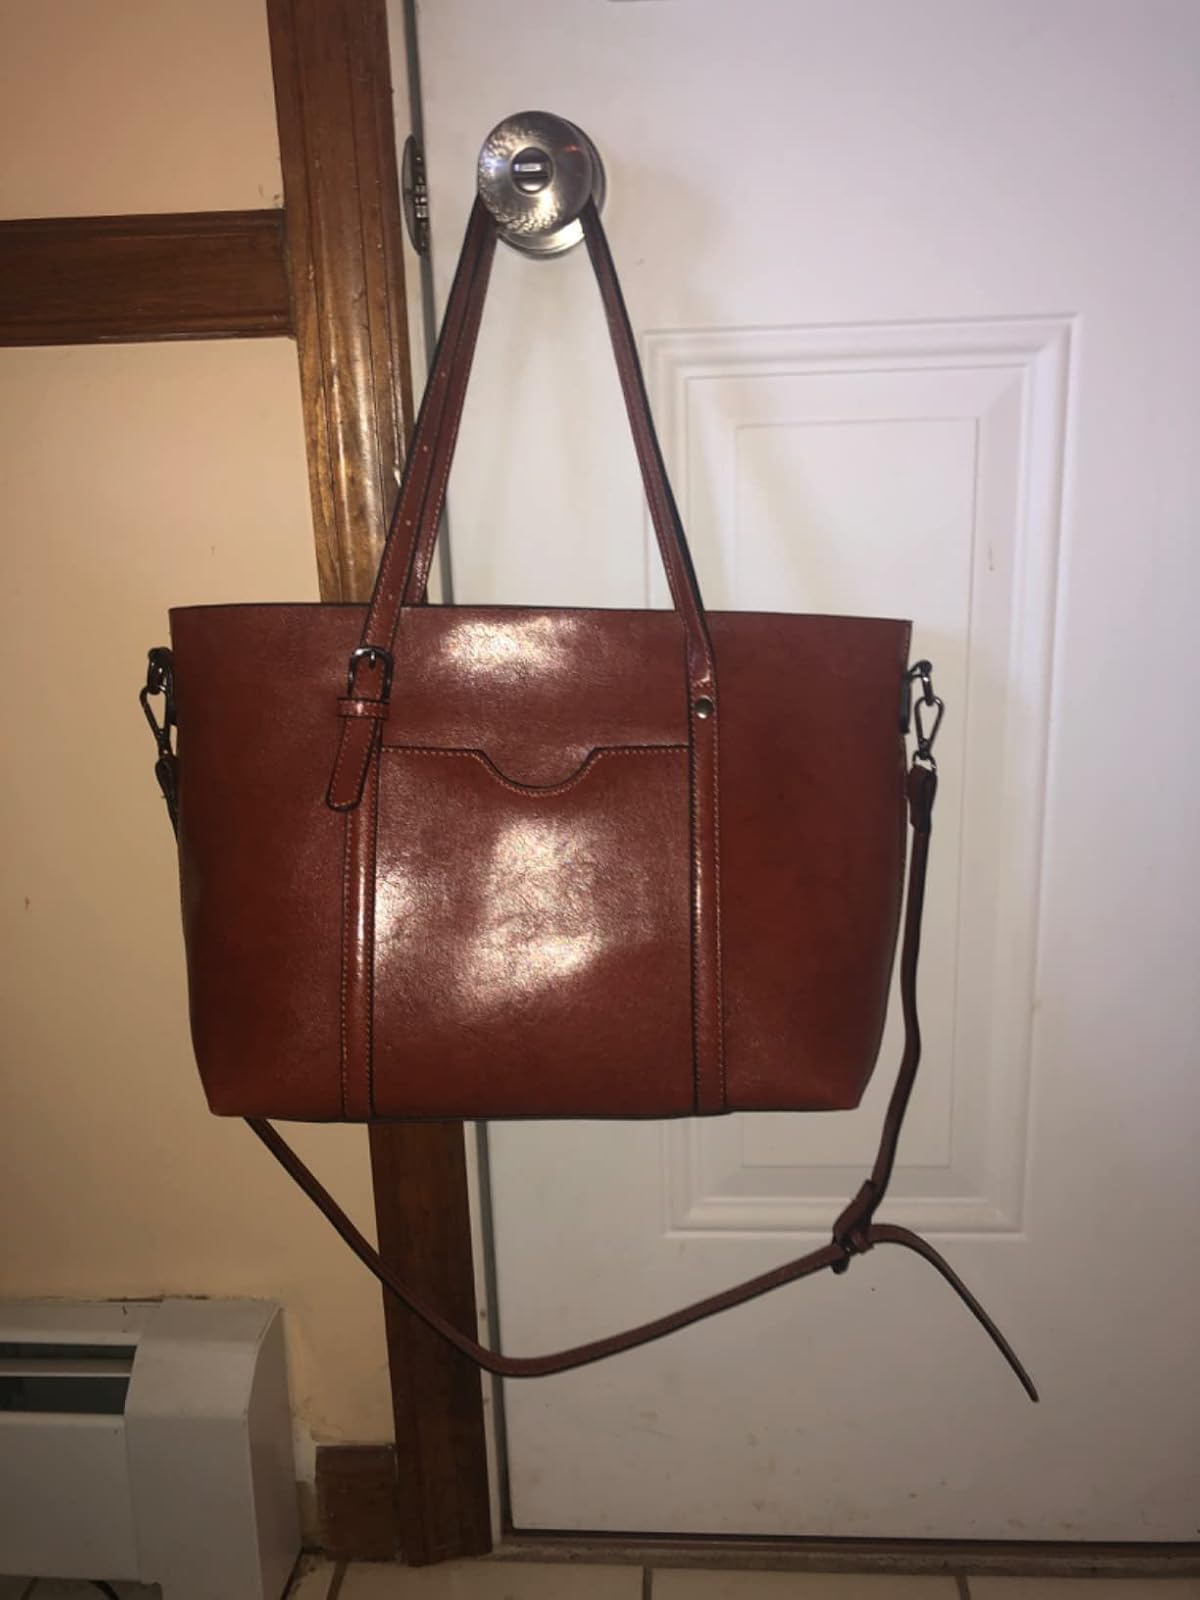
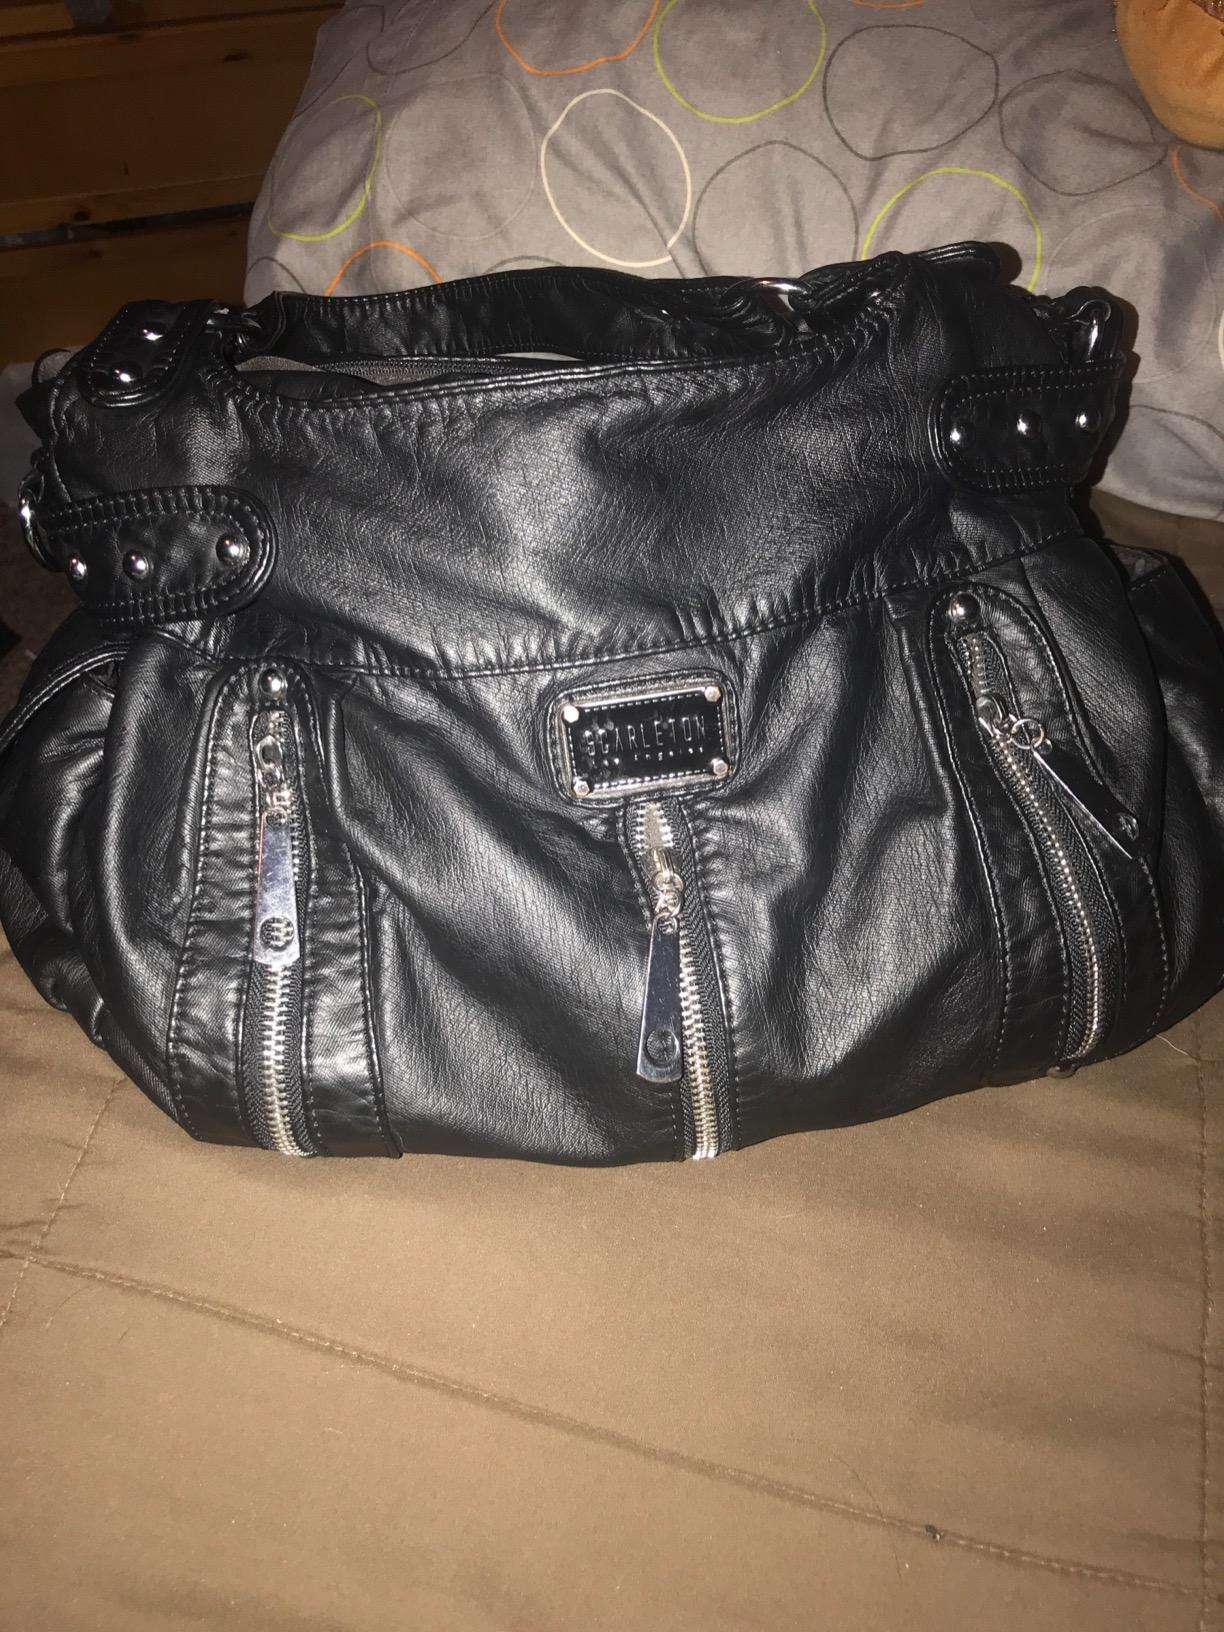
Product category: accessories_handbag
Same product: no